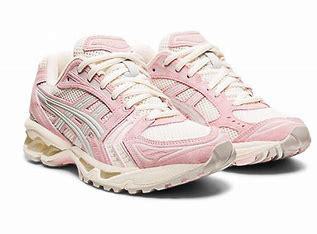
Brand: Asics
Model: 100